National Ignition Facility

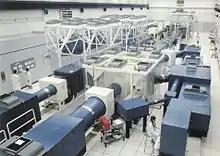
The Beamlet laser tested the design and techniques that would be used on NIF.

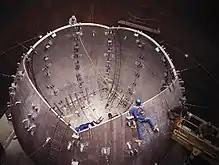
The NIF target chamber was so large it had to be built in sections.

NIF is also exploring new types of targets. Previous experiments generally used plastic ablators, typically polystyrene (CH). NIF targets are constructed by coating a plastic form with a layer of sputtered beryllium or beryllium–copper alloy, and then oxidizing the plastic out of the center. Beryllium targets offer higher implosion efficiencies from x-ray inputs.